2021–22 Arsenal F.C. season

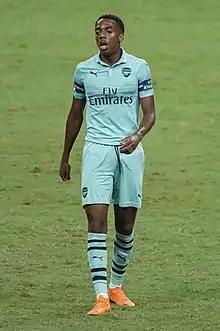
Willock in 2018

For their last pre-season game, Arsenal played their second Mind Series match, this time away to Tottenham Hotspur on 8 August, with Ben White joining fellow new signing Albert Sambi Lokonga in the starting lineup. After both teams came close to scoring on several occasions, Tottenham broke the deadlock in the 79th minute, as Son Heung-min finishing off a cross from Serge Aurier for the game's solitary goal. By losing both of the matches, Arsenal finished at the bottom of the tournament, while Chelsea beat Tottenham for the inaugural title on goals scored.